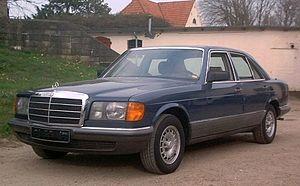
La Mercedes-Benz W126 a été une des séries haut de gamme fabriqués par la marque automobile allemande Mercedes-Benz.